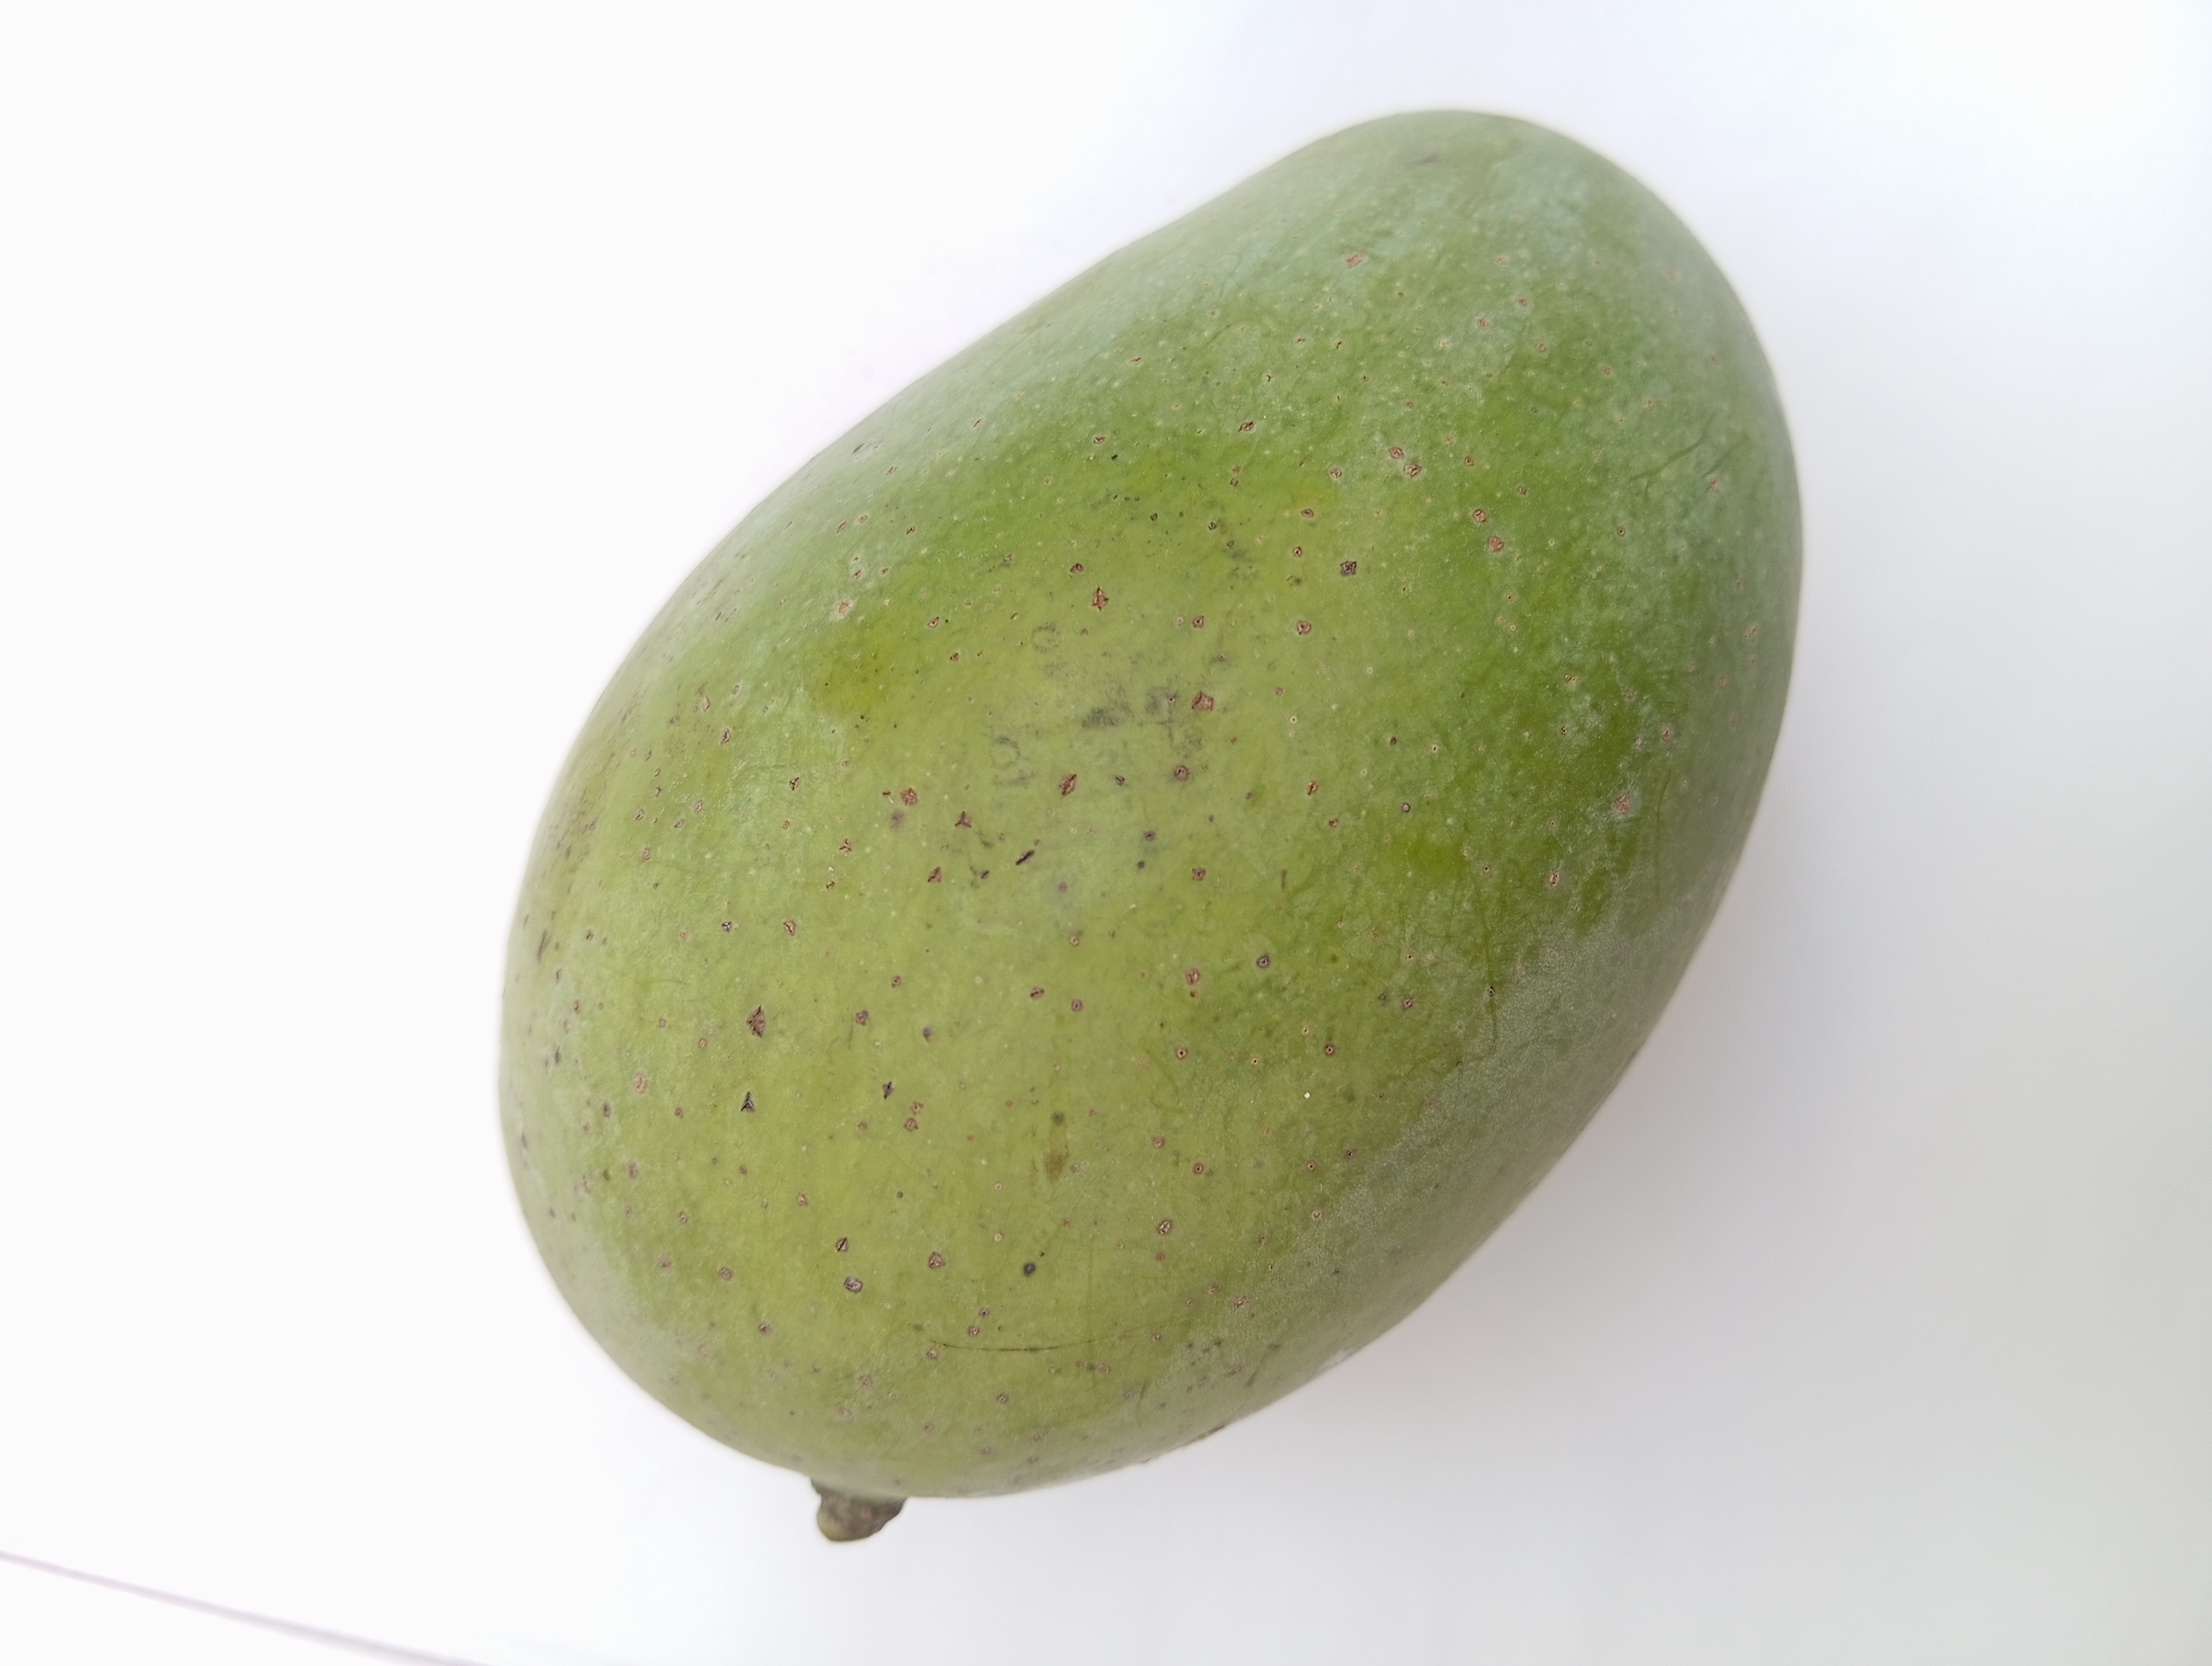
Mango variety: Amrapali